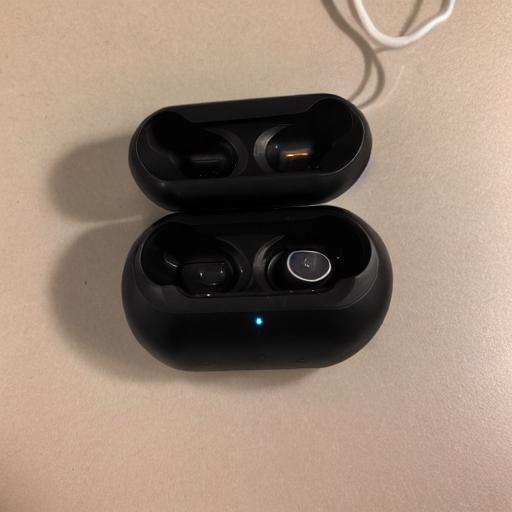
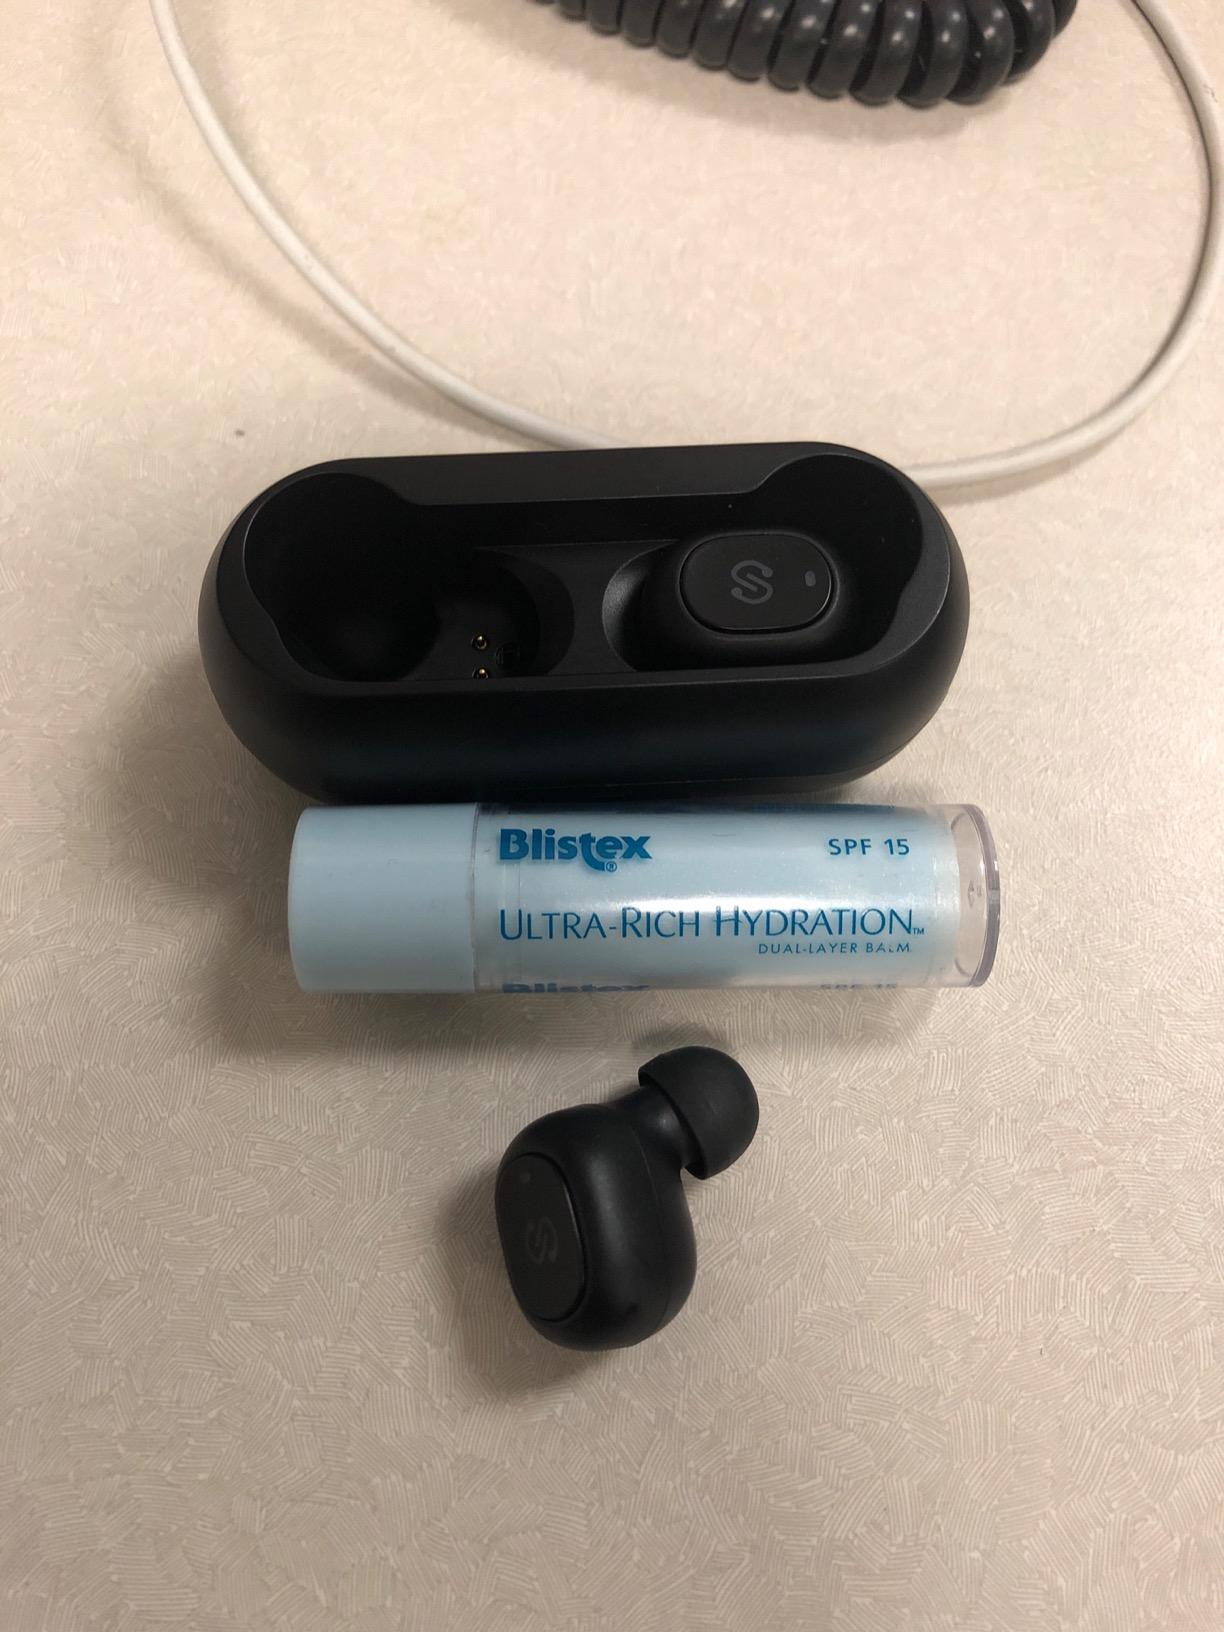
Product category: earbuds
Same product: no